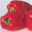
Label: sweet_pepper